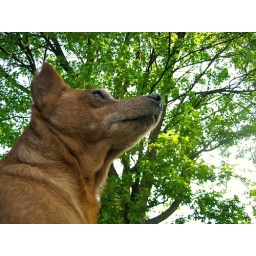
My dog, Pixel, takes it all in while sitting under a tree in the backyard.